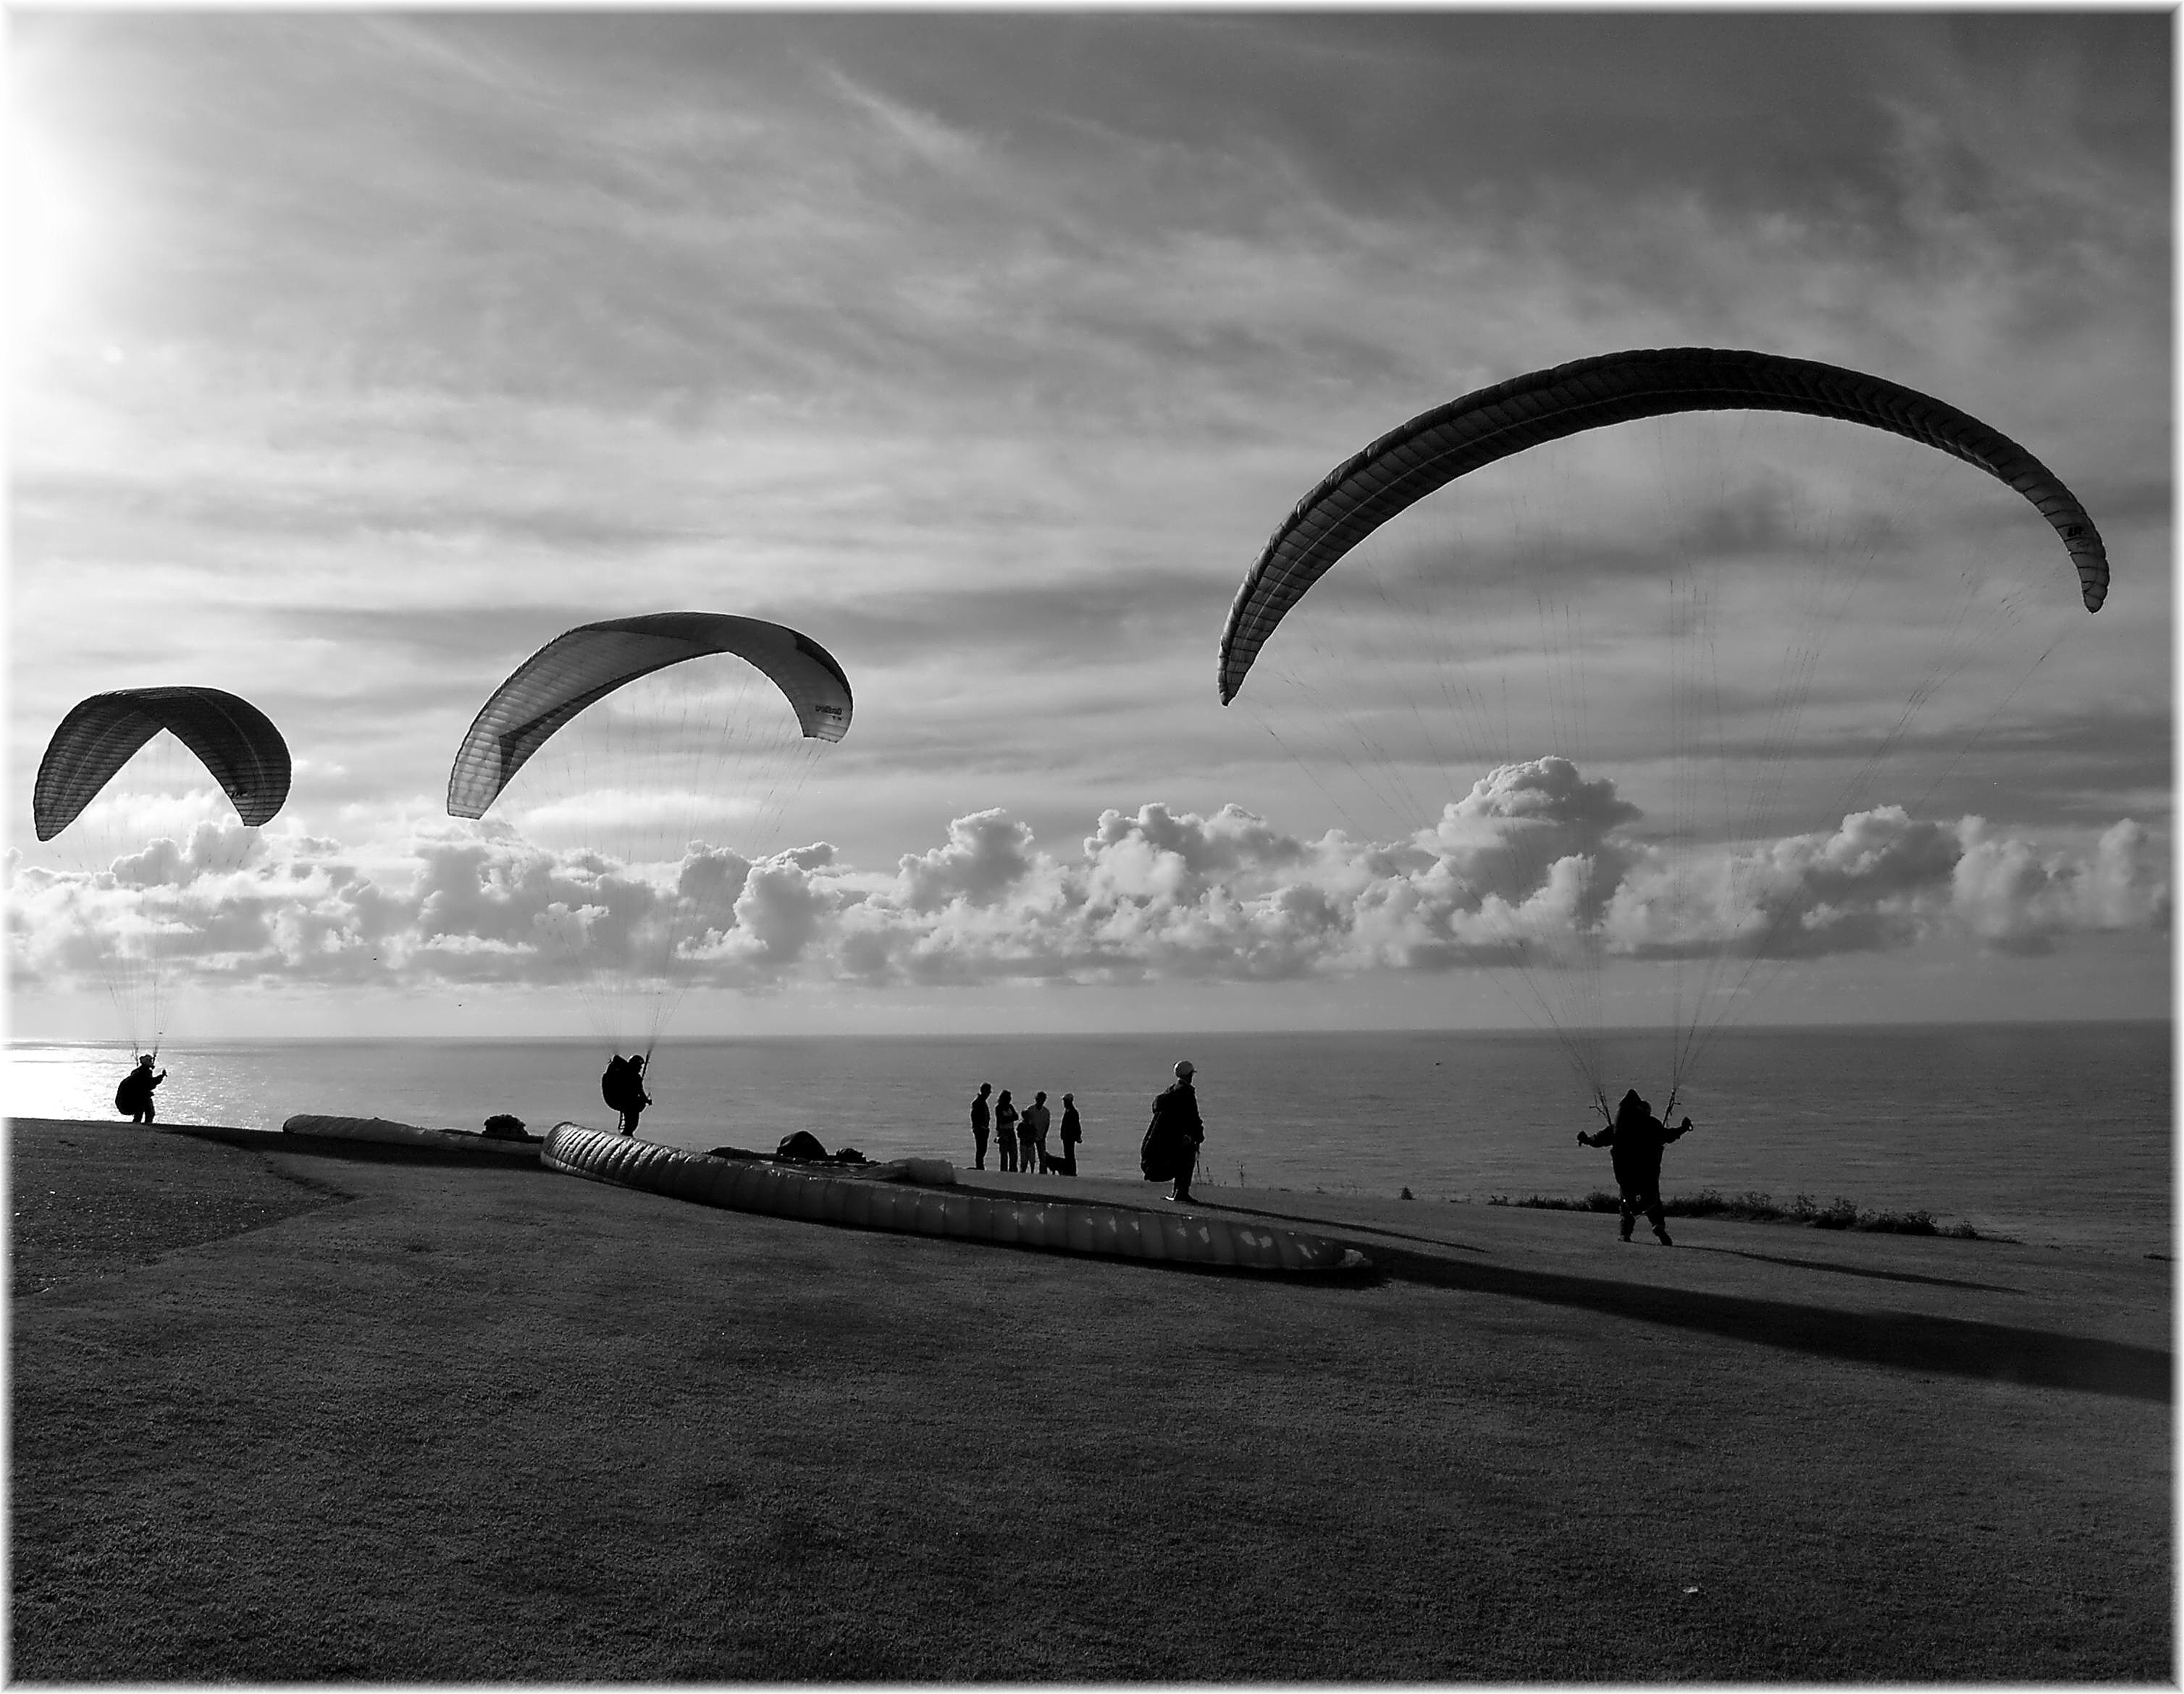
sea, silhouette, cloud, black and white, people, sky, sport, photography, wave, europe, black, monochrome, bw, spain, espagne, sports, europa, mar, gente, nubes, galicia, blancoynegro, acorua, lacorua, deporte, siluetas, bn, espana, monocromo, volar, corua, parapente, galiza, xente, galice, montesanpedro, brancoenegro, voar, silhuetes, corunnna, monochrome photography, atmosphere of earth, surfing equipment and supplies